Kevin De Bruyne

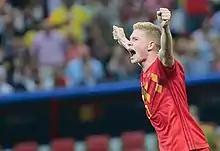
De Bruyne celebrating Belgium's 2–1 win over Brazil at the 2018 FIFA World Cup

De Bruyne represented Belgium at under-18, under-19, and under-21 levels. He made his senior team debut on 11 August 2010 in an international friendly match against Finland in Turku; the game ended in a 1–0 loss for Belgium.